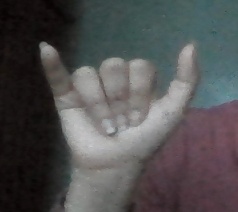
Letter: ya